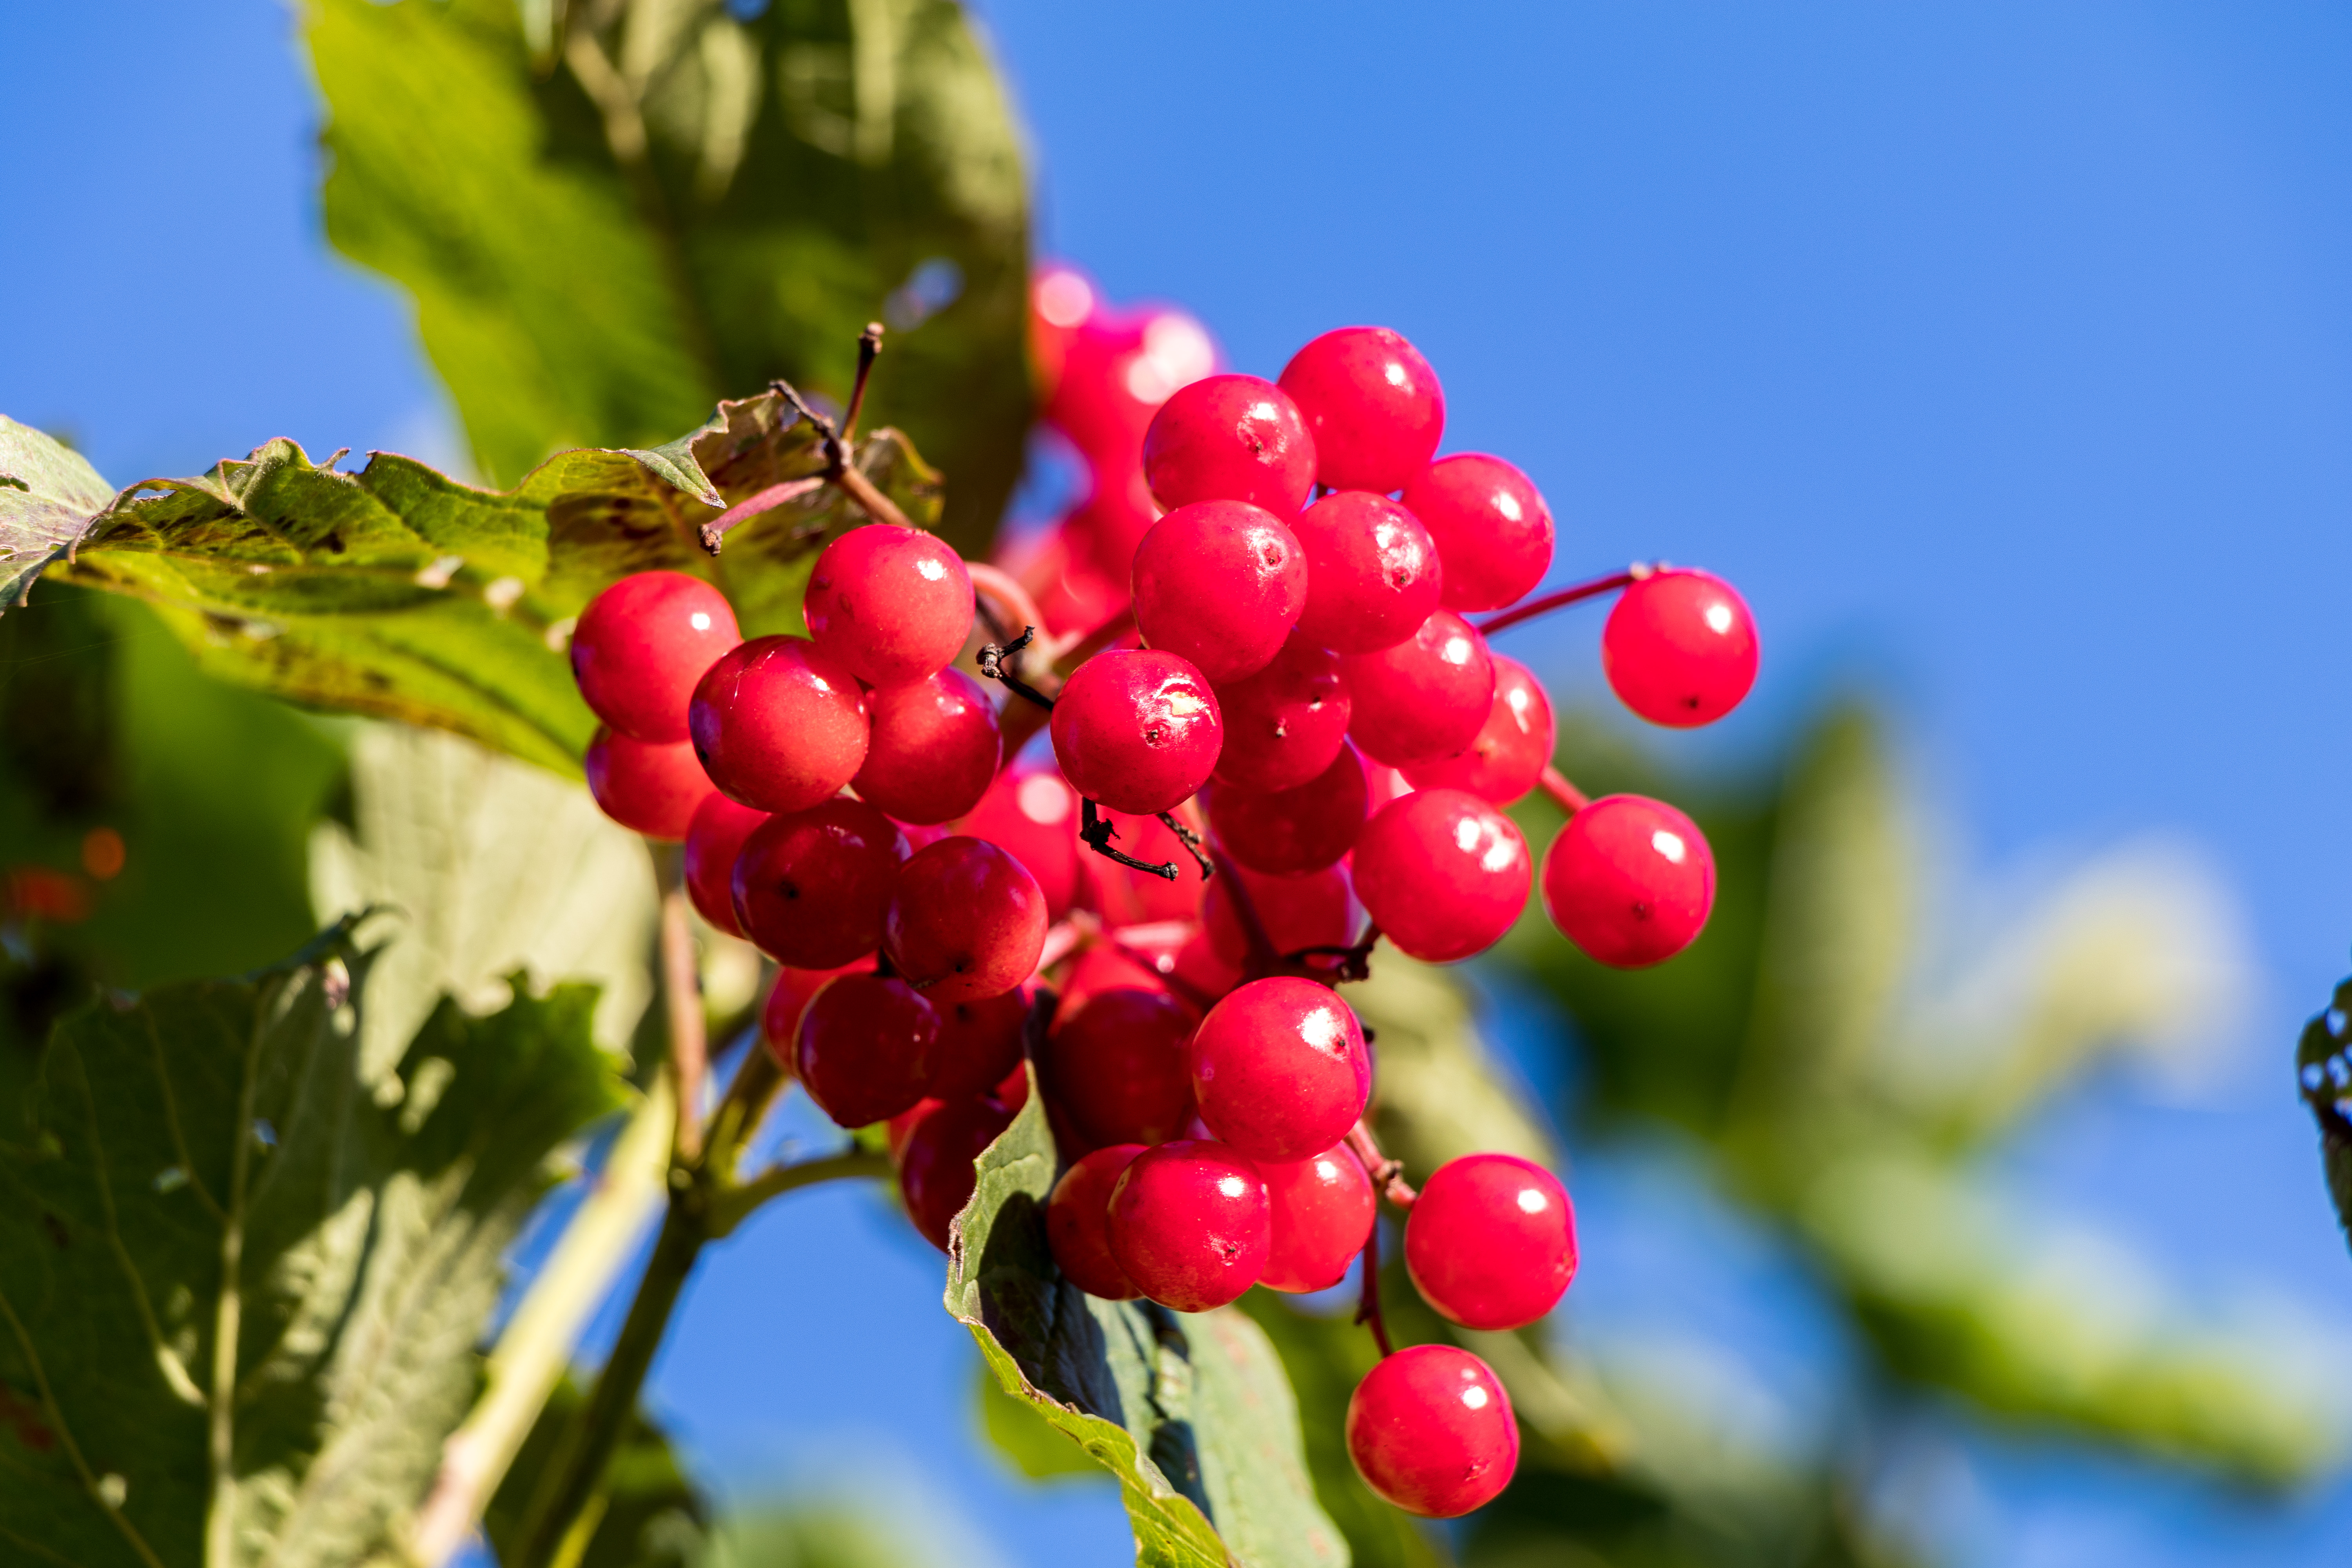
autumn, maple, foliage, colorful, fall foliage, tree, mood, autumn mood, fall colors, golden, bright, sun, sky, plants, nature, fruit tree, branch, seedless fruit, fruit, food, produce, grapevine family, berry, natural foods, grape leaves, vineyard, plantation, vitis, Superfruit, sorbus, vine, whole food, currant, agriculture, moschatel family, oleaster